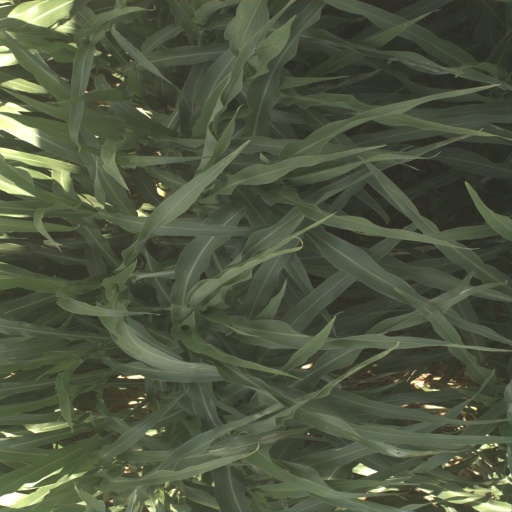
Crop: sorghum